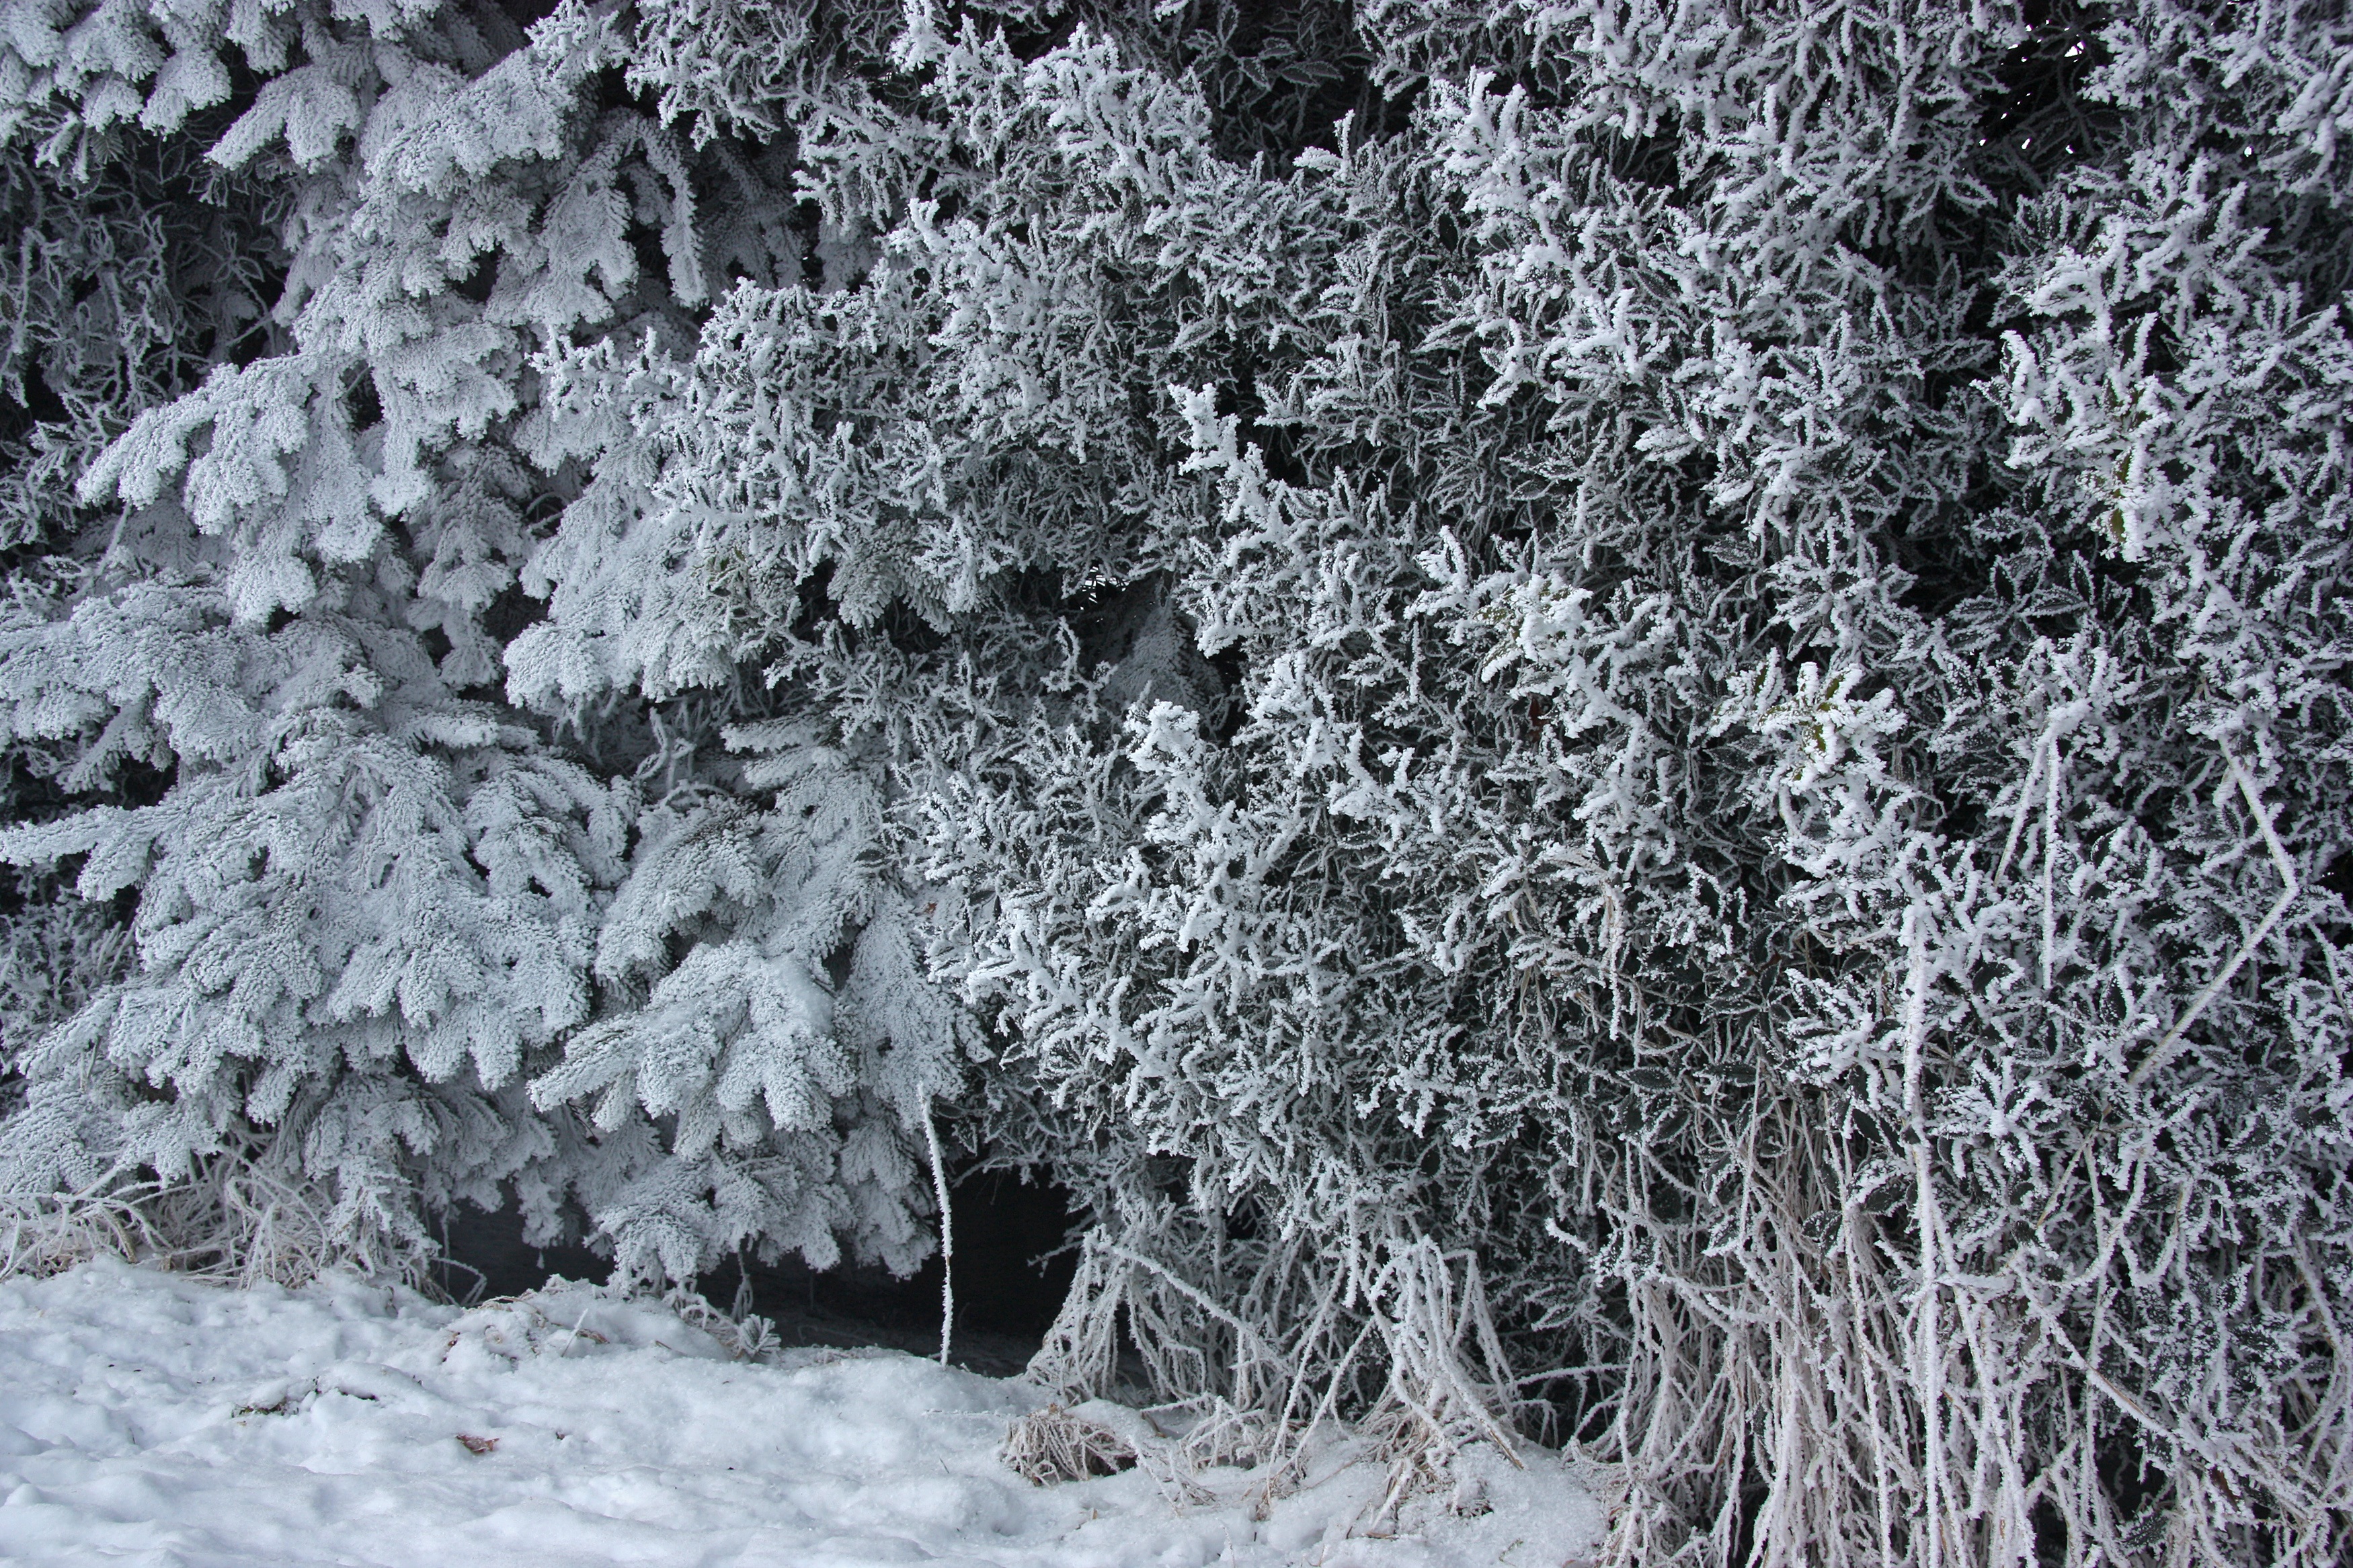
tree, branch, snow, cold, winter, plant, frost, ripe, bush, ice, weather, monochrome, season, holly, background, spruce, firs, mourning, hedge, freezing, depressed, trist, eiskristalle, coniferous forest, woody plant, rain and snow mixed, monotonous